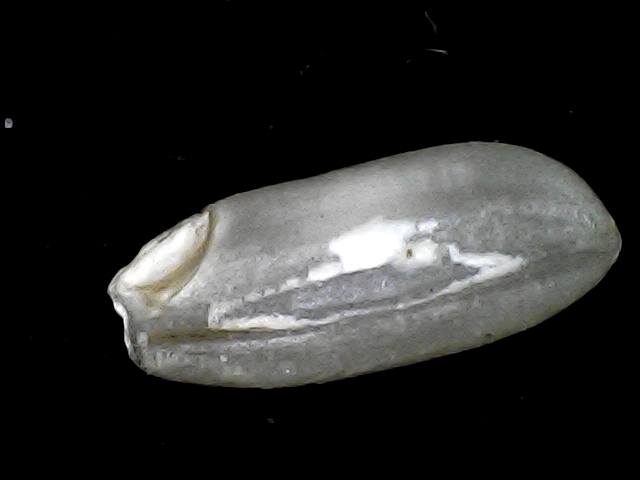
Rice variety: BD91